David Bohnett Foundation

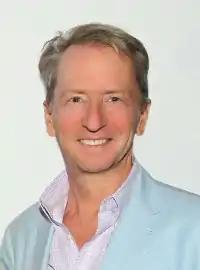
Foundation founder and technology entrepreneur, David Bohnett

The David Bohnett Foundation is a private foundation that gives grants to organizations that focus on its core giving areas – primarily Los Angeles area programs and LGBT rights in the United States, as well as leadership initiatives and voter education, gun violence prevention, and animal language research. It was founded by David Bohnett in 1999. As of 2022, the foundation has donated $125million to nonprofit organizations and initiatives.